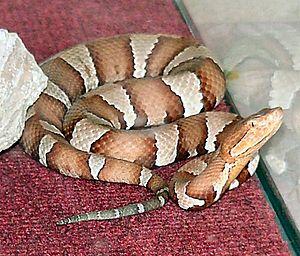
Agkistrodon contortrix, appelé communément Mocassin à tête cuivrée ou Serpent cuivré, est une espèce de serpents de la famille des Viperidae.